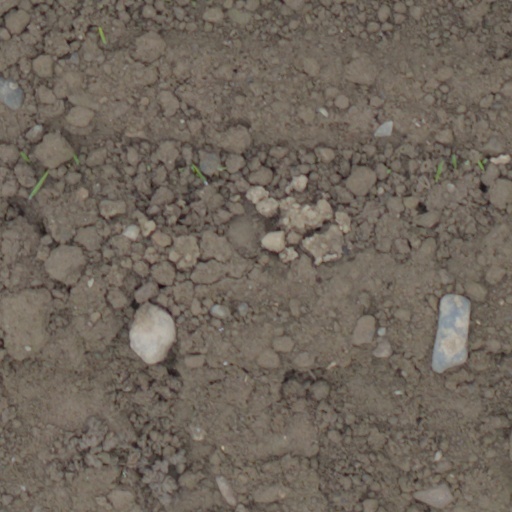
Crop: wheat